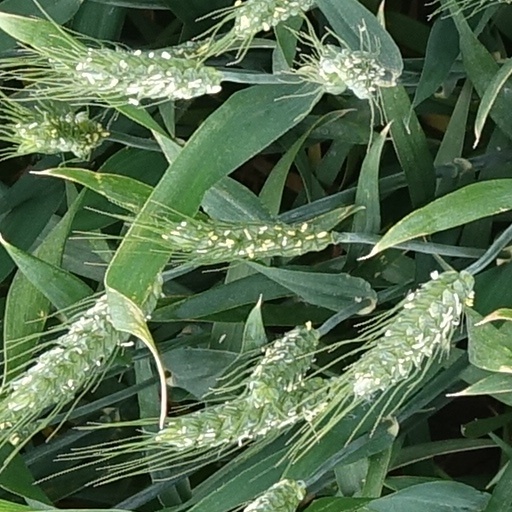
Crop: wheat